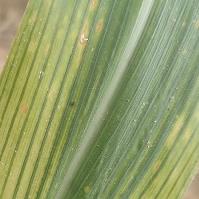
Crop: Maize
Condition: stripe-d